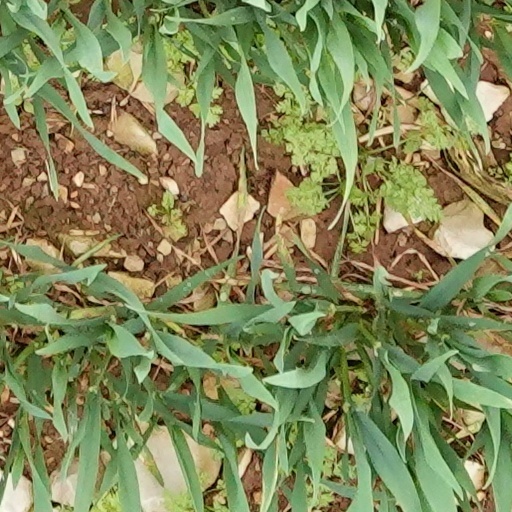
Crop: wheat